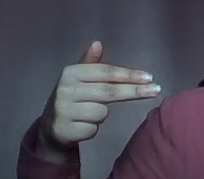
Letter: ghain